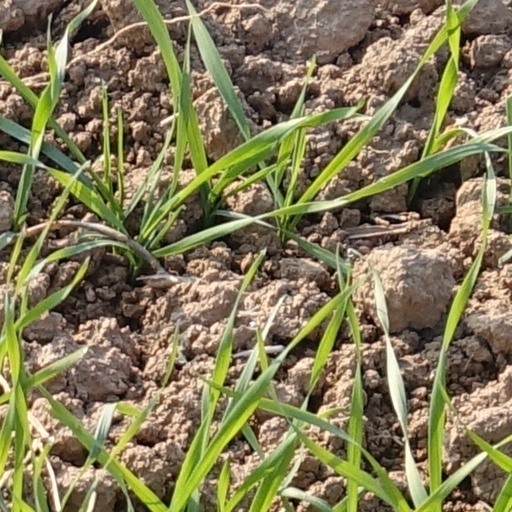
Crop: wheat